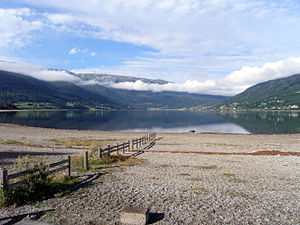
Vossevangen
Vossevangen eller Vossavangen, ofte omtalt bare som Vangen, er en by der er administrationscenter i Voss kommune i Vestland fylke i Norge. Byen har 5.993 indbyggere. Voss kirke, Vangskyrkja, ligger på Vossevangen.